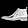
Label: Ankle boot